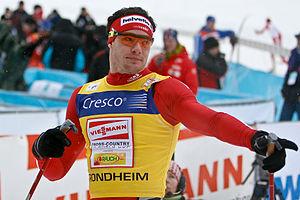
Petter Northug, né le 6 janvier 1986 à Mosvik, est un fondeur norvégien qui a commencé sa carrière en 2002. Il est l'un des meilleurs fondeurs de l'histoire. Il a remporté quatre médailles olympiques dont deux titres en 2010, seize médailles aux Championnats du monde dont treize titres entre 2007 et 2015 ainsi que deux gros globes de cristal en 2010 et 2013. Il compte également 43 podiums dont 18 victoires individuelles et 8 victoires collectives en Coupe du monde entre 2006 et 2013. Il présente l'un des plus beaux palmarès du ski de fond. Seul le Tour de ski manquait à son palmarès malgré quatre podiums entre 2009 et 2012, jusqu'à ce que le Tour 2015 lui soit reattribué, à la suite de la disqualification de Martin Johnsrud Sundby. Il est élu sportif norvégien de l'année en 2009 et 2015.